Iowa Hog Lift

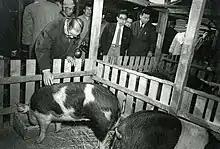
Iowa hogs were met by Governor Hisashi Amano as they arrived in 1960

The Iowa Hog Lift was a 1960 delivery of pigs to Japan by the agriculture sector in the U.S. State of Iowa following significant damage resulting from typhoons in the Yamanashi Prefecture. It is widely accepted that the hog lift was largely responsible for the development of the sister-state relationship between Iowa and Yamanashi and marked the beginning of currently strong relations in agriculture between Japan and the United States.